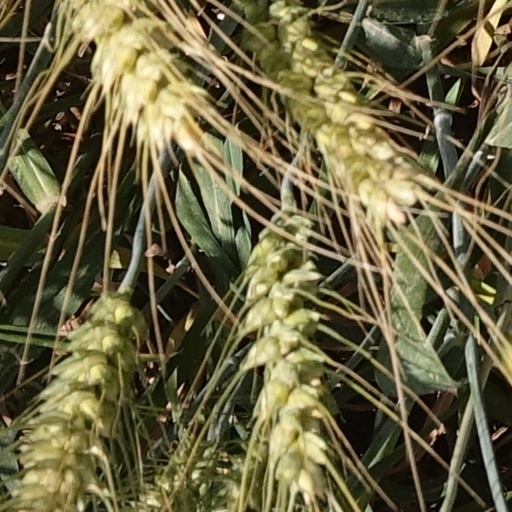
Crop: wheat